Thomas S. Gordon

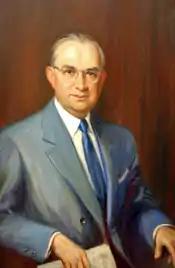

Thomas Sylvy Gordon (December 17, 1893 – January 22, 1959) was a U.S. Representative from Illinois.